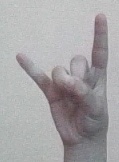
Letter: la